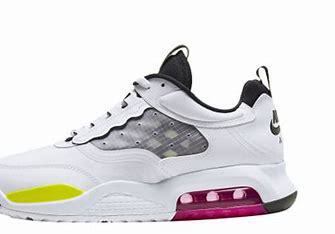
Brand: Jordan
Model: Max 200